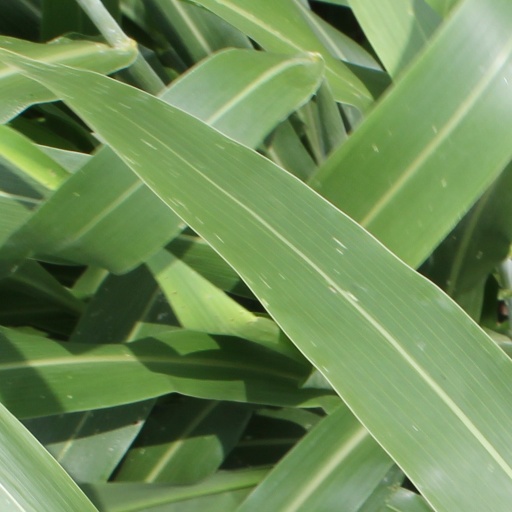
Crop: sorghum